Willo McDonagh

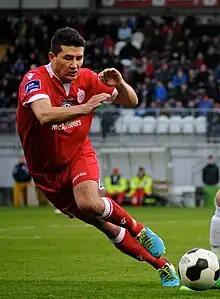
McDonagh with Shelbourne in 2014

Willo McDonagh (born 14 March 1983) is an Irish former footballer. The defensive midfield player played for Bohemians, Carlisle United, Shamrock Rovers, Glentoran, Monaghan United and Shelbourne.